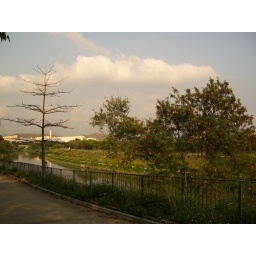
a clear sky above the river